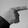
ASL letter: G